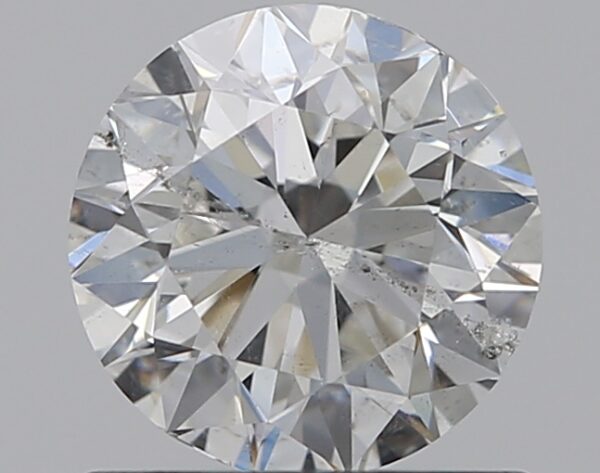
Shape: round
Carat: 0.8
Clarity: SI2
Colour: G
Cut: VG
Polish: EX
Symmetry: VG
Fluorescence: N
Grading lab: GIA
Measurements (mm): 5.75 x 5.81 x 3.71